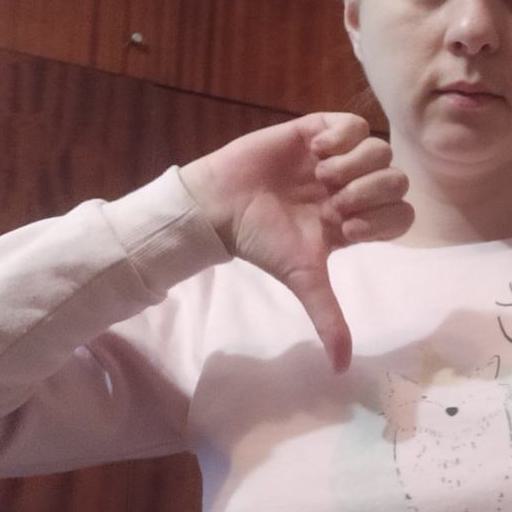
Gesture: dislike